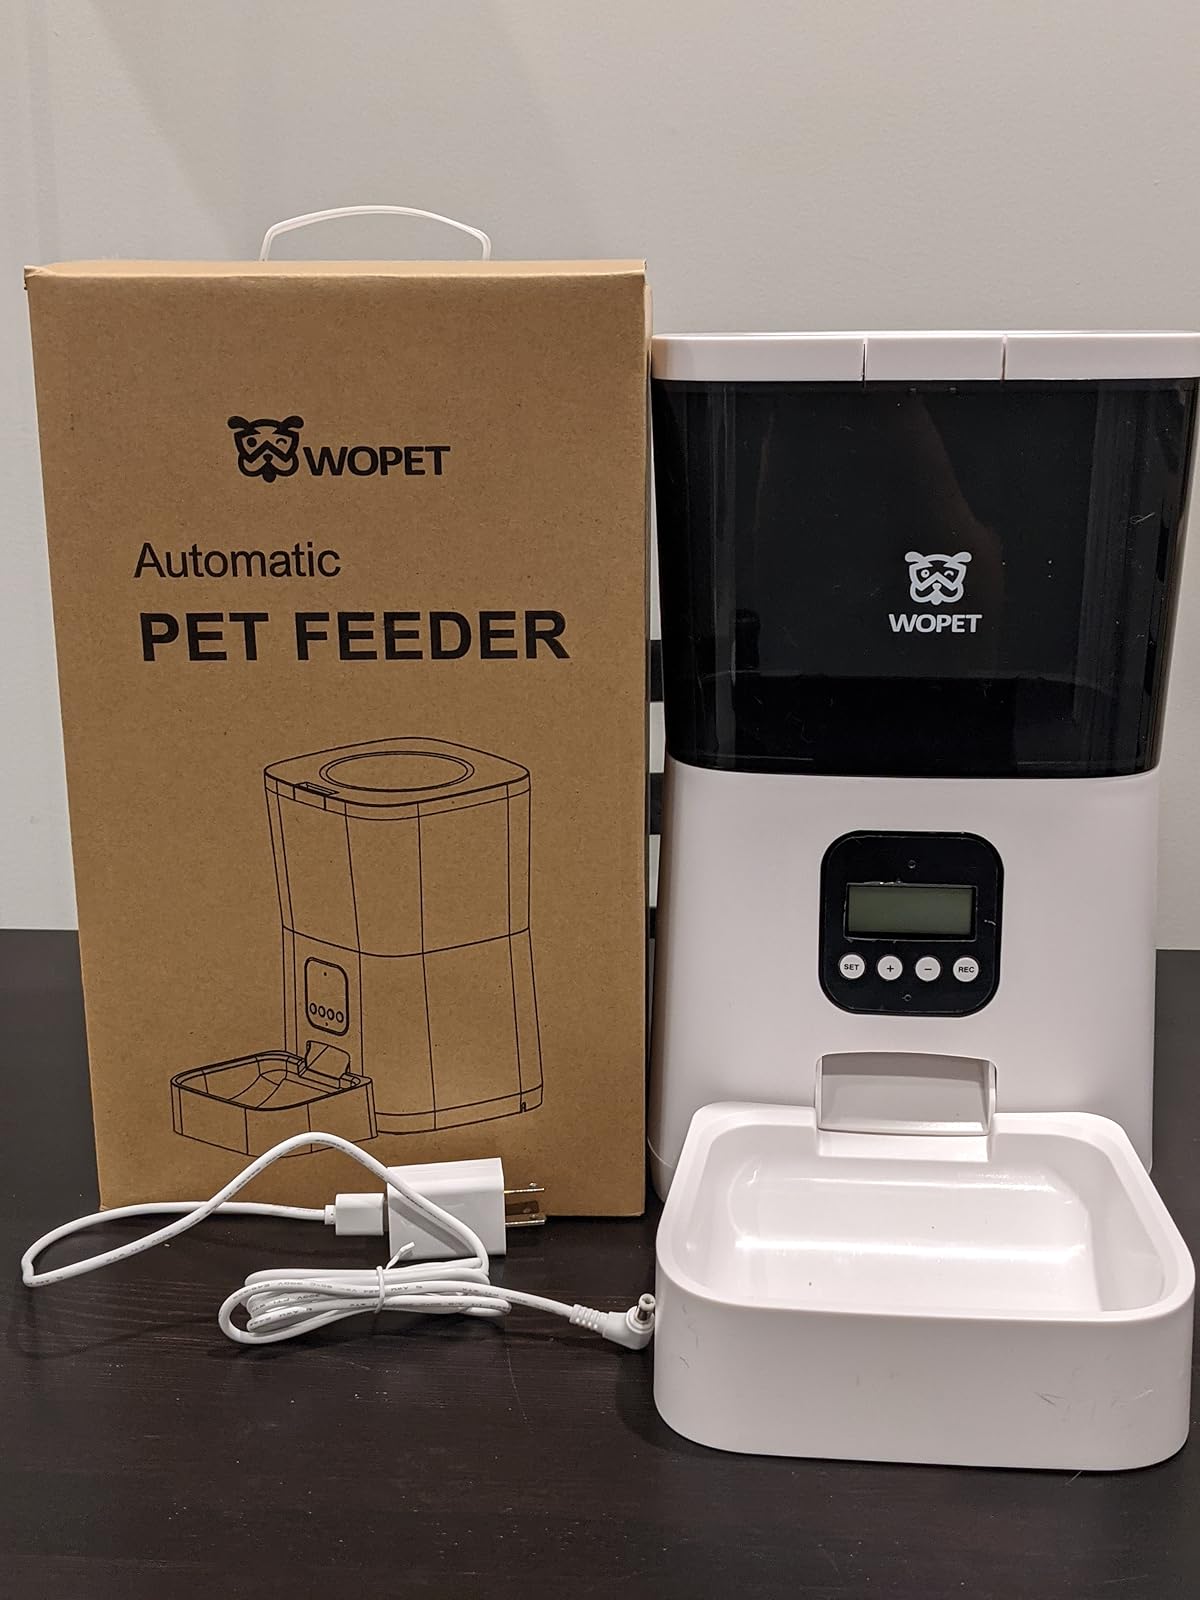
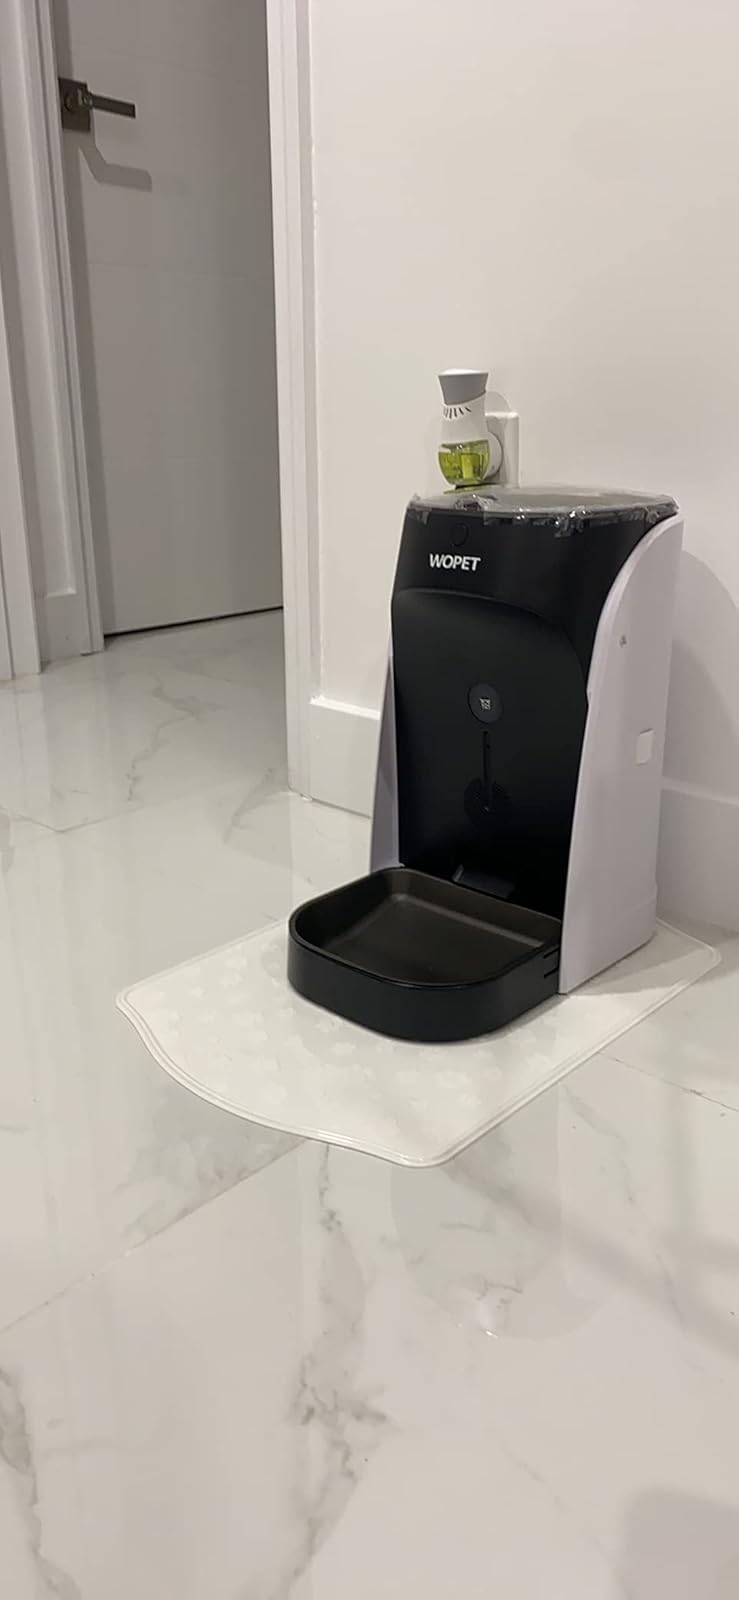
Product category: items_feeder
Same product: no